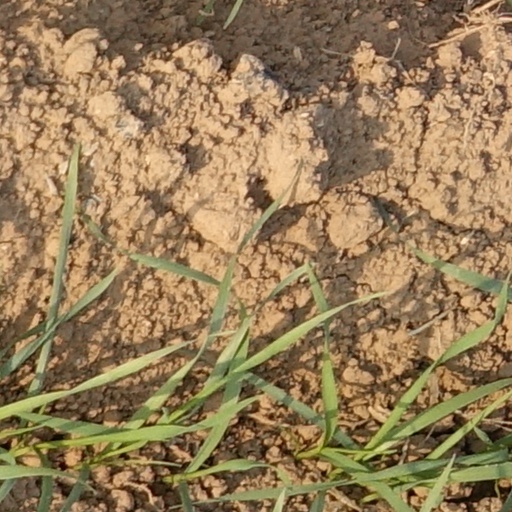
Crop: wheat